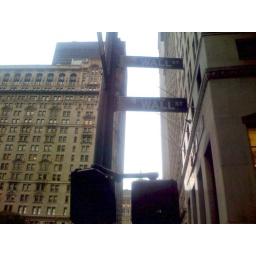
Entrance of wall street in lower manhattan